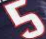
Number: 5